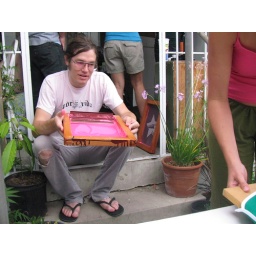
dan was the rock in the operation that was mezzanine owls and hearts of palm u.k. back yard shirt screen printing.